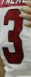
Number: 3